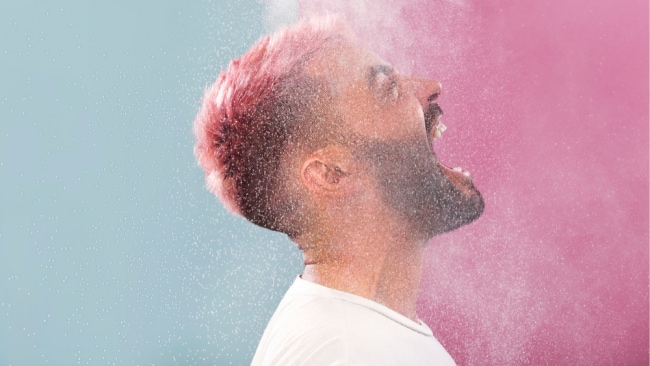
Gender: men